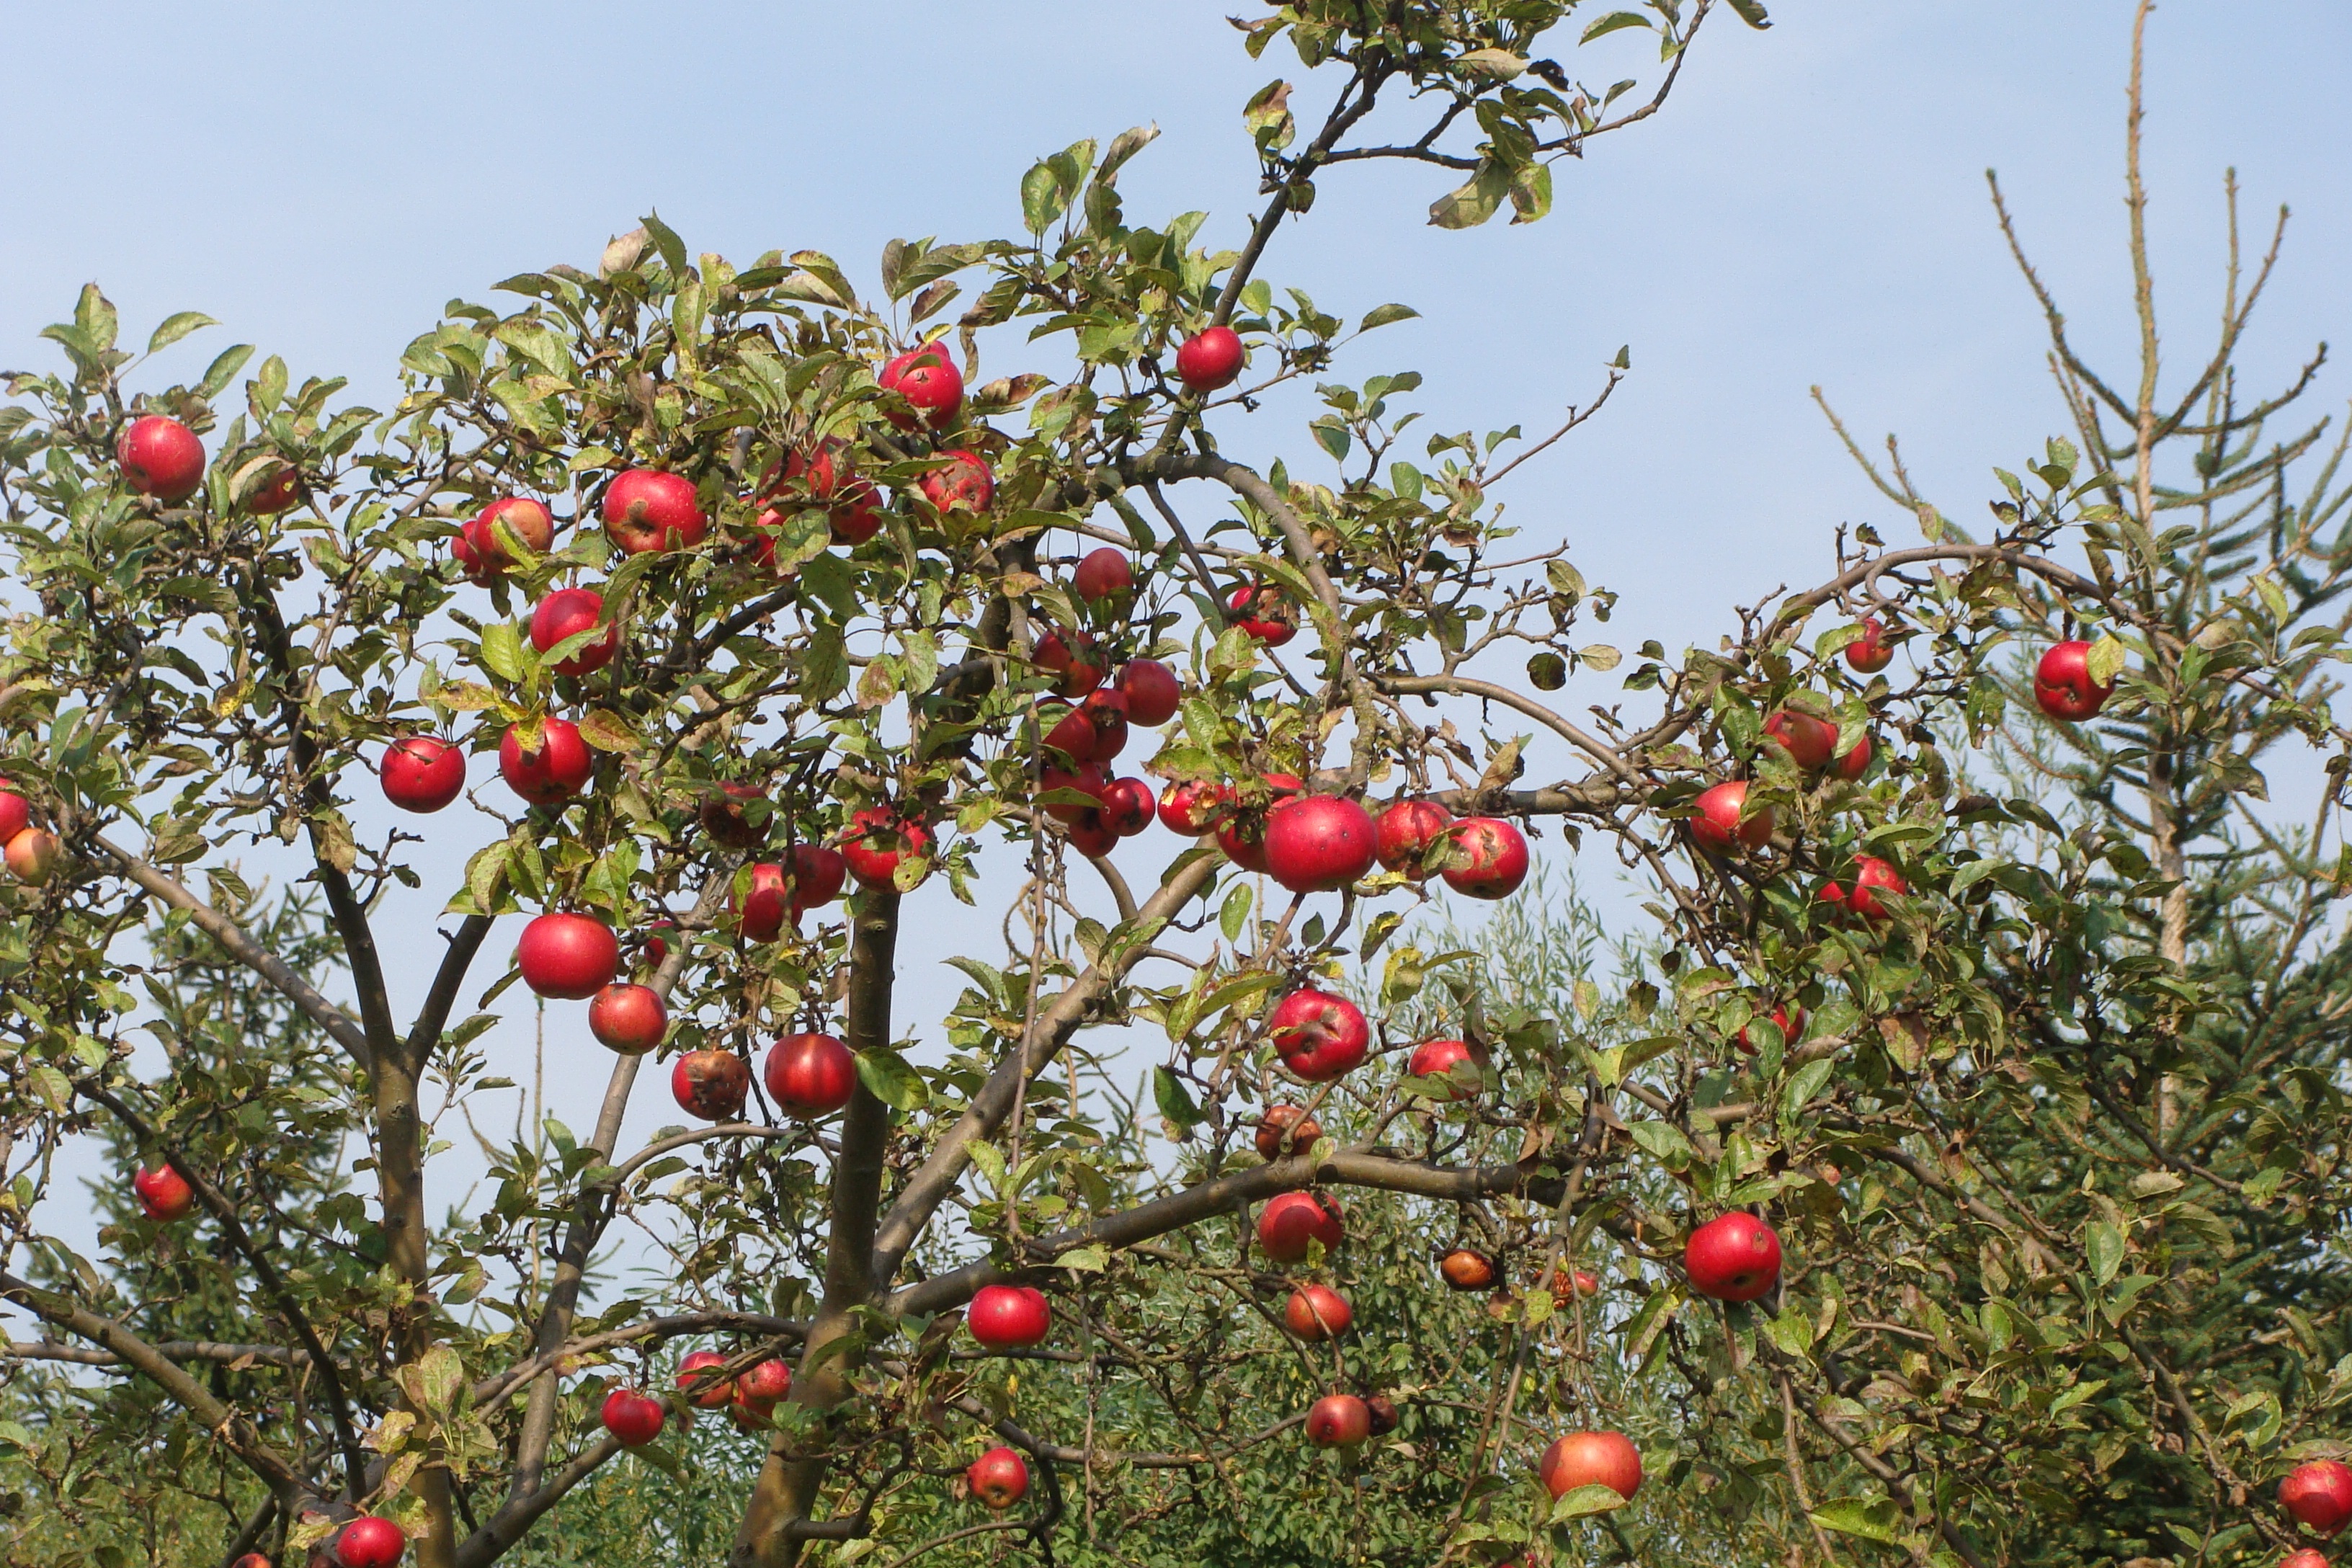
tree, nature, branch, plant, fruit, flower, trunk, ripe, environment, food, ingredient, produce, natural, evergreen, autumn, fresh, agriculture, juicy, healthy, flora, delicious, health, leaves, outdoors, nutrition, shrub, branches, fruit tree, tasty, vegetarian, apples, raw, rowan, diet, hawthorn, organic, apple tree, rose hip, nutritious, flowering plant, strawberry tree, land plant